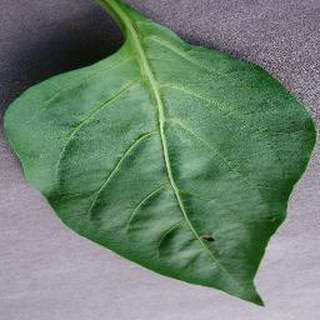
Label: healthy_bell_pepper